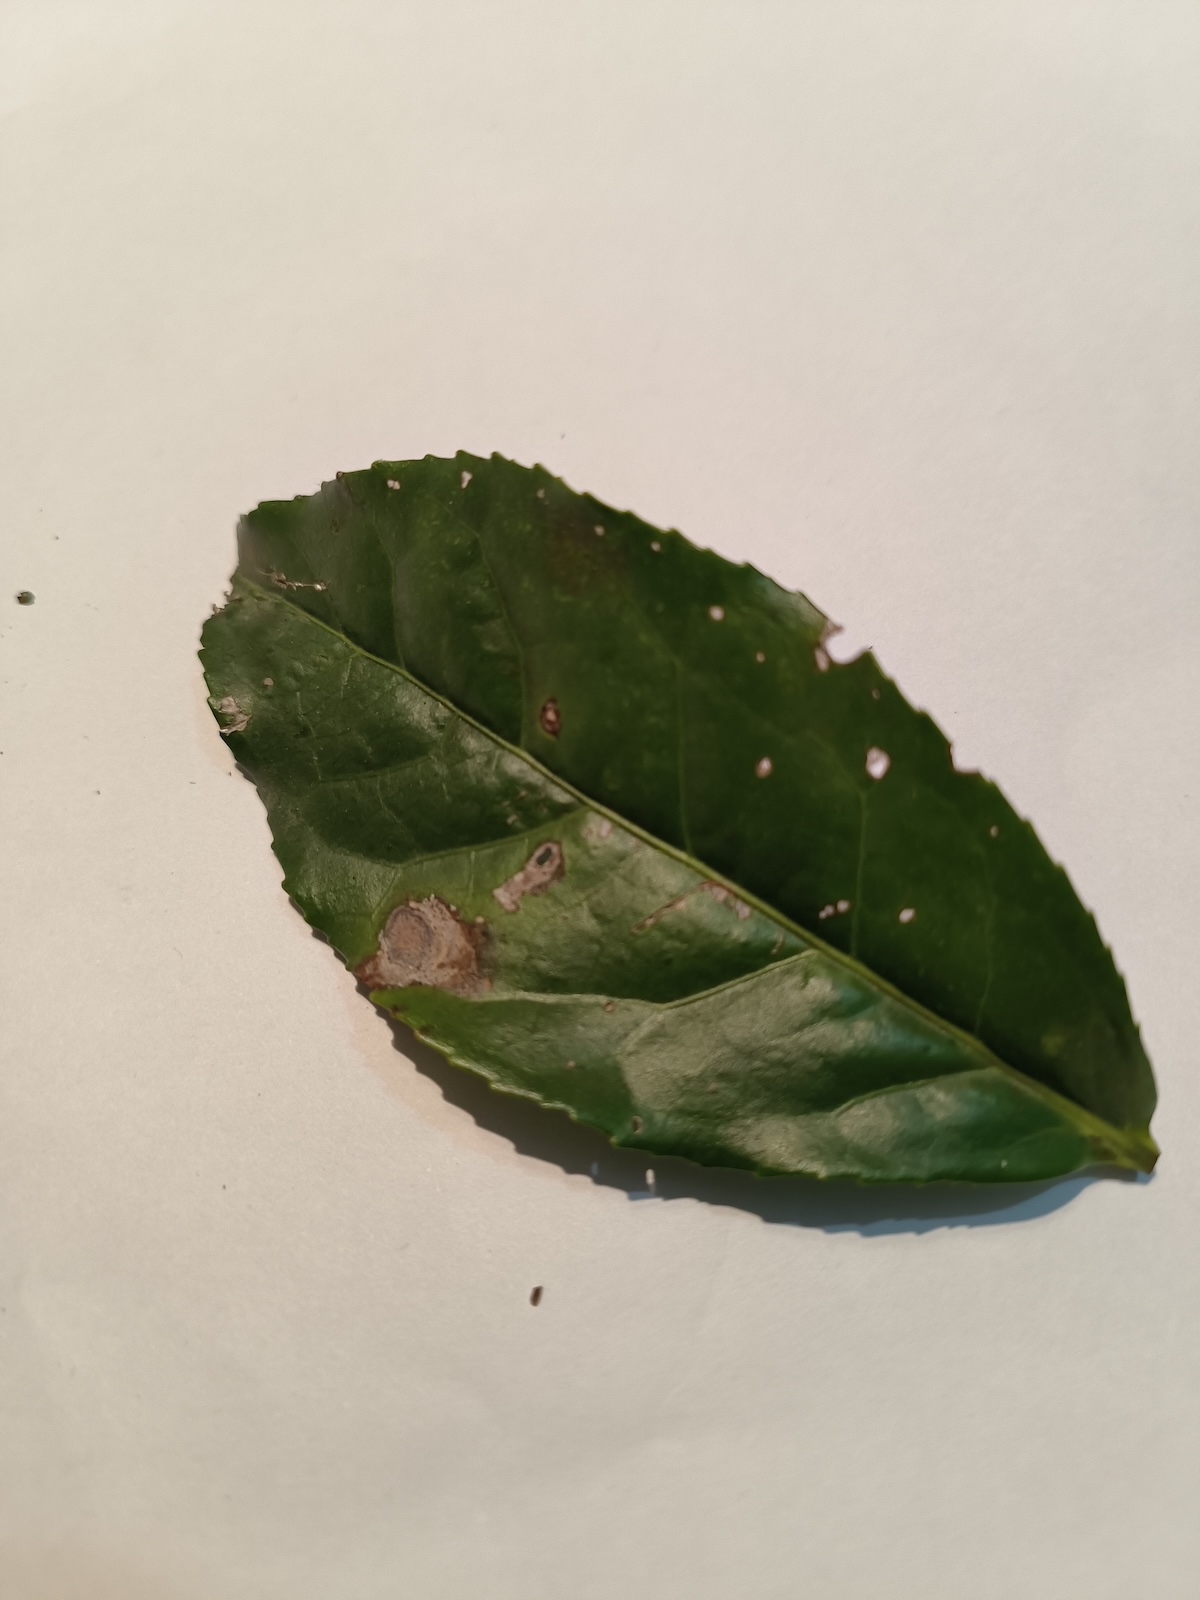
Label: Gray Blight